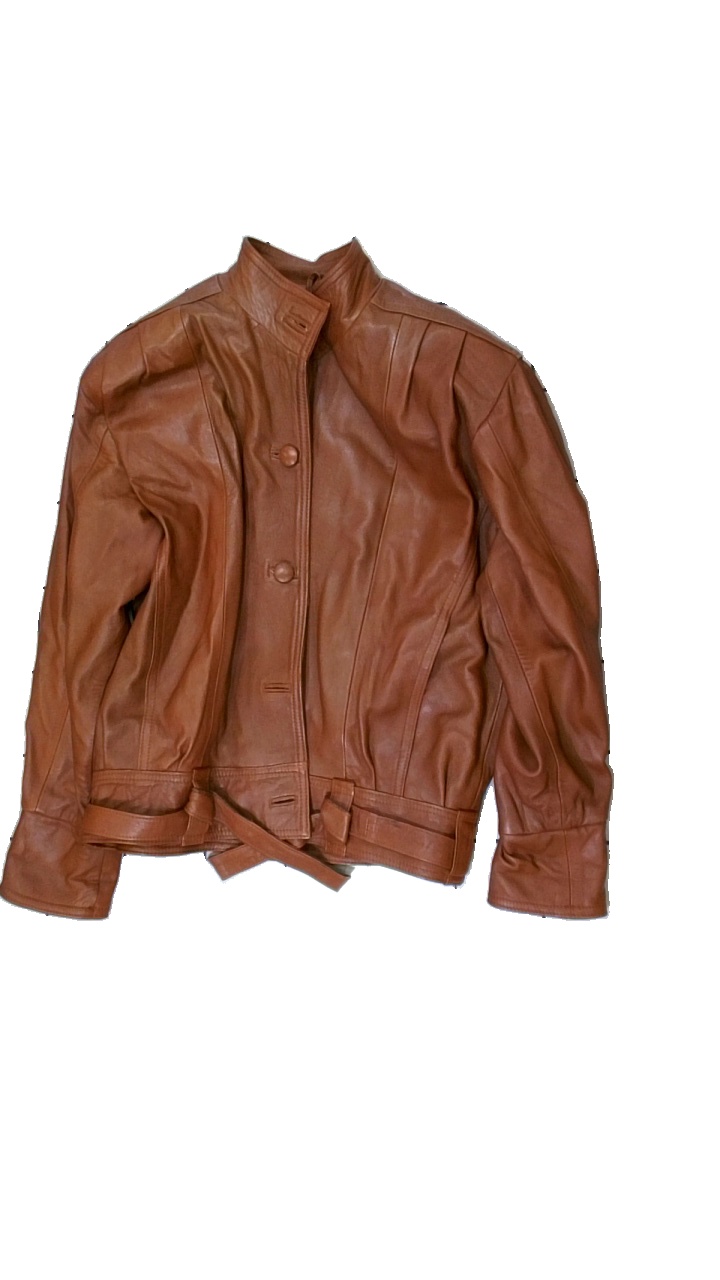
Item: Jacket (Unisex)
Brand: Missing
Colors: Brown
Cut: Regular
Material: Exterior: 100% leather? interior: 74% polyester, 26% cotton
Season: All
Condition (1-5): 3
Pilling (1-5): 5
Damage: Loose button
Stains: Minor
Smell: Minor
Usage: Reuse
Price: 50-100